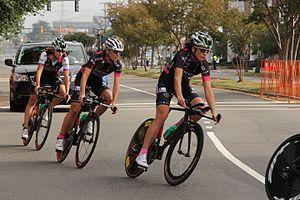
BTC City Ljubljana est une équipe cycliste féminine basée en Slovénie. Elle est dirigée par Gorazd Penko et Maja OVen. Eugenia Bujak en fait notamment partie.